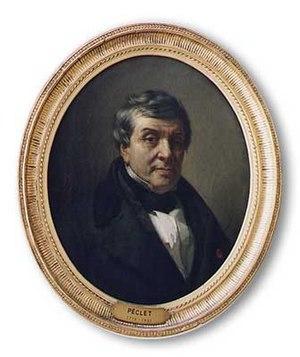
Jean Claude Eugène Péclet est un physicien français.